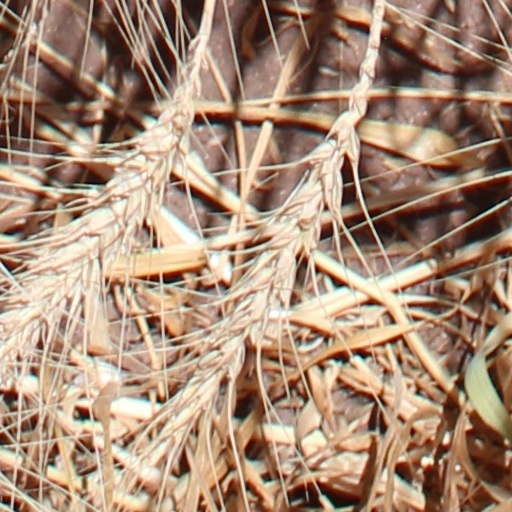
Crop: wheat